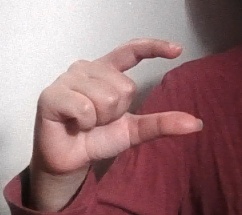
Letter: dal